Walnut Grove Secondary School

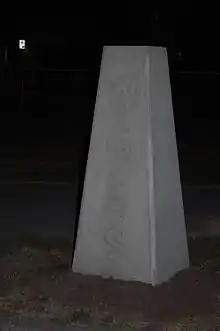
The WGSS Cairn

The Walnut Grove band program is split into three sections: Junior Concert Band (grade 8), Intermediate Concert Band (grade 9), and Senior Concert Band (grades 10-12). Along with the Concert Band, the music department also features a Junior-Intermediate Jazz Band (Grades 8 and 9), a Senior Jazz Band (Grades 10-12), and one of the district's only Drumline. Walnut Grove also has vocal groups, including the Concert Choir, Chamber Choir, and Vocal Jazz. The department also allows the students to take a Music Composition course, including AP.